Harrington Meeting House

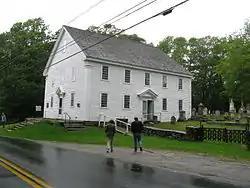

The Harrington Meeting House is a historic colonial meeting house at 278 Harrington Road in Bristol, Maine. Built in 1772 and moved to its present site in 1775, it is one of the town's original three meeting houses. It contains a small museum of old photographs, clothing, and books. The adjoining cemetery has gravestones of historical interest. The building was added to the National Register of Historic Places as Harrington Meetinghouse in 1970.